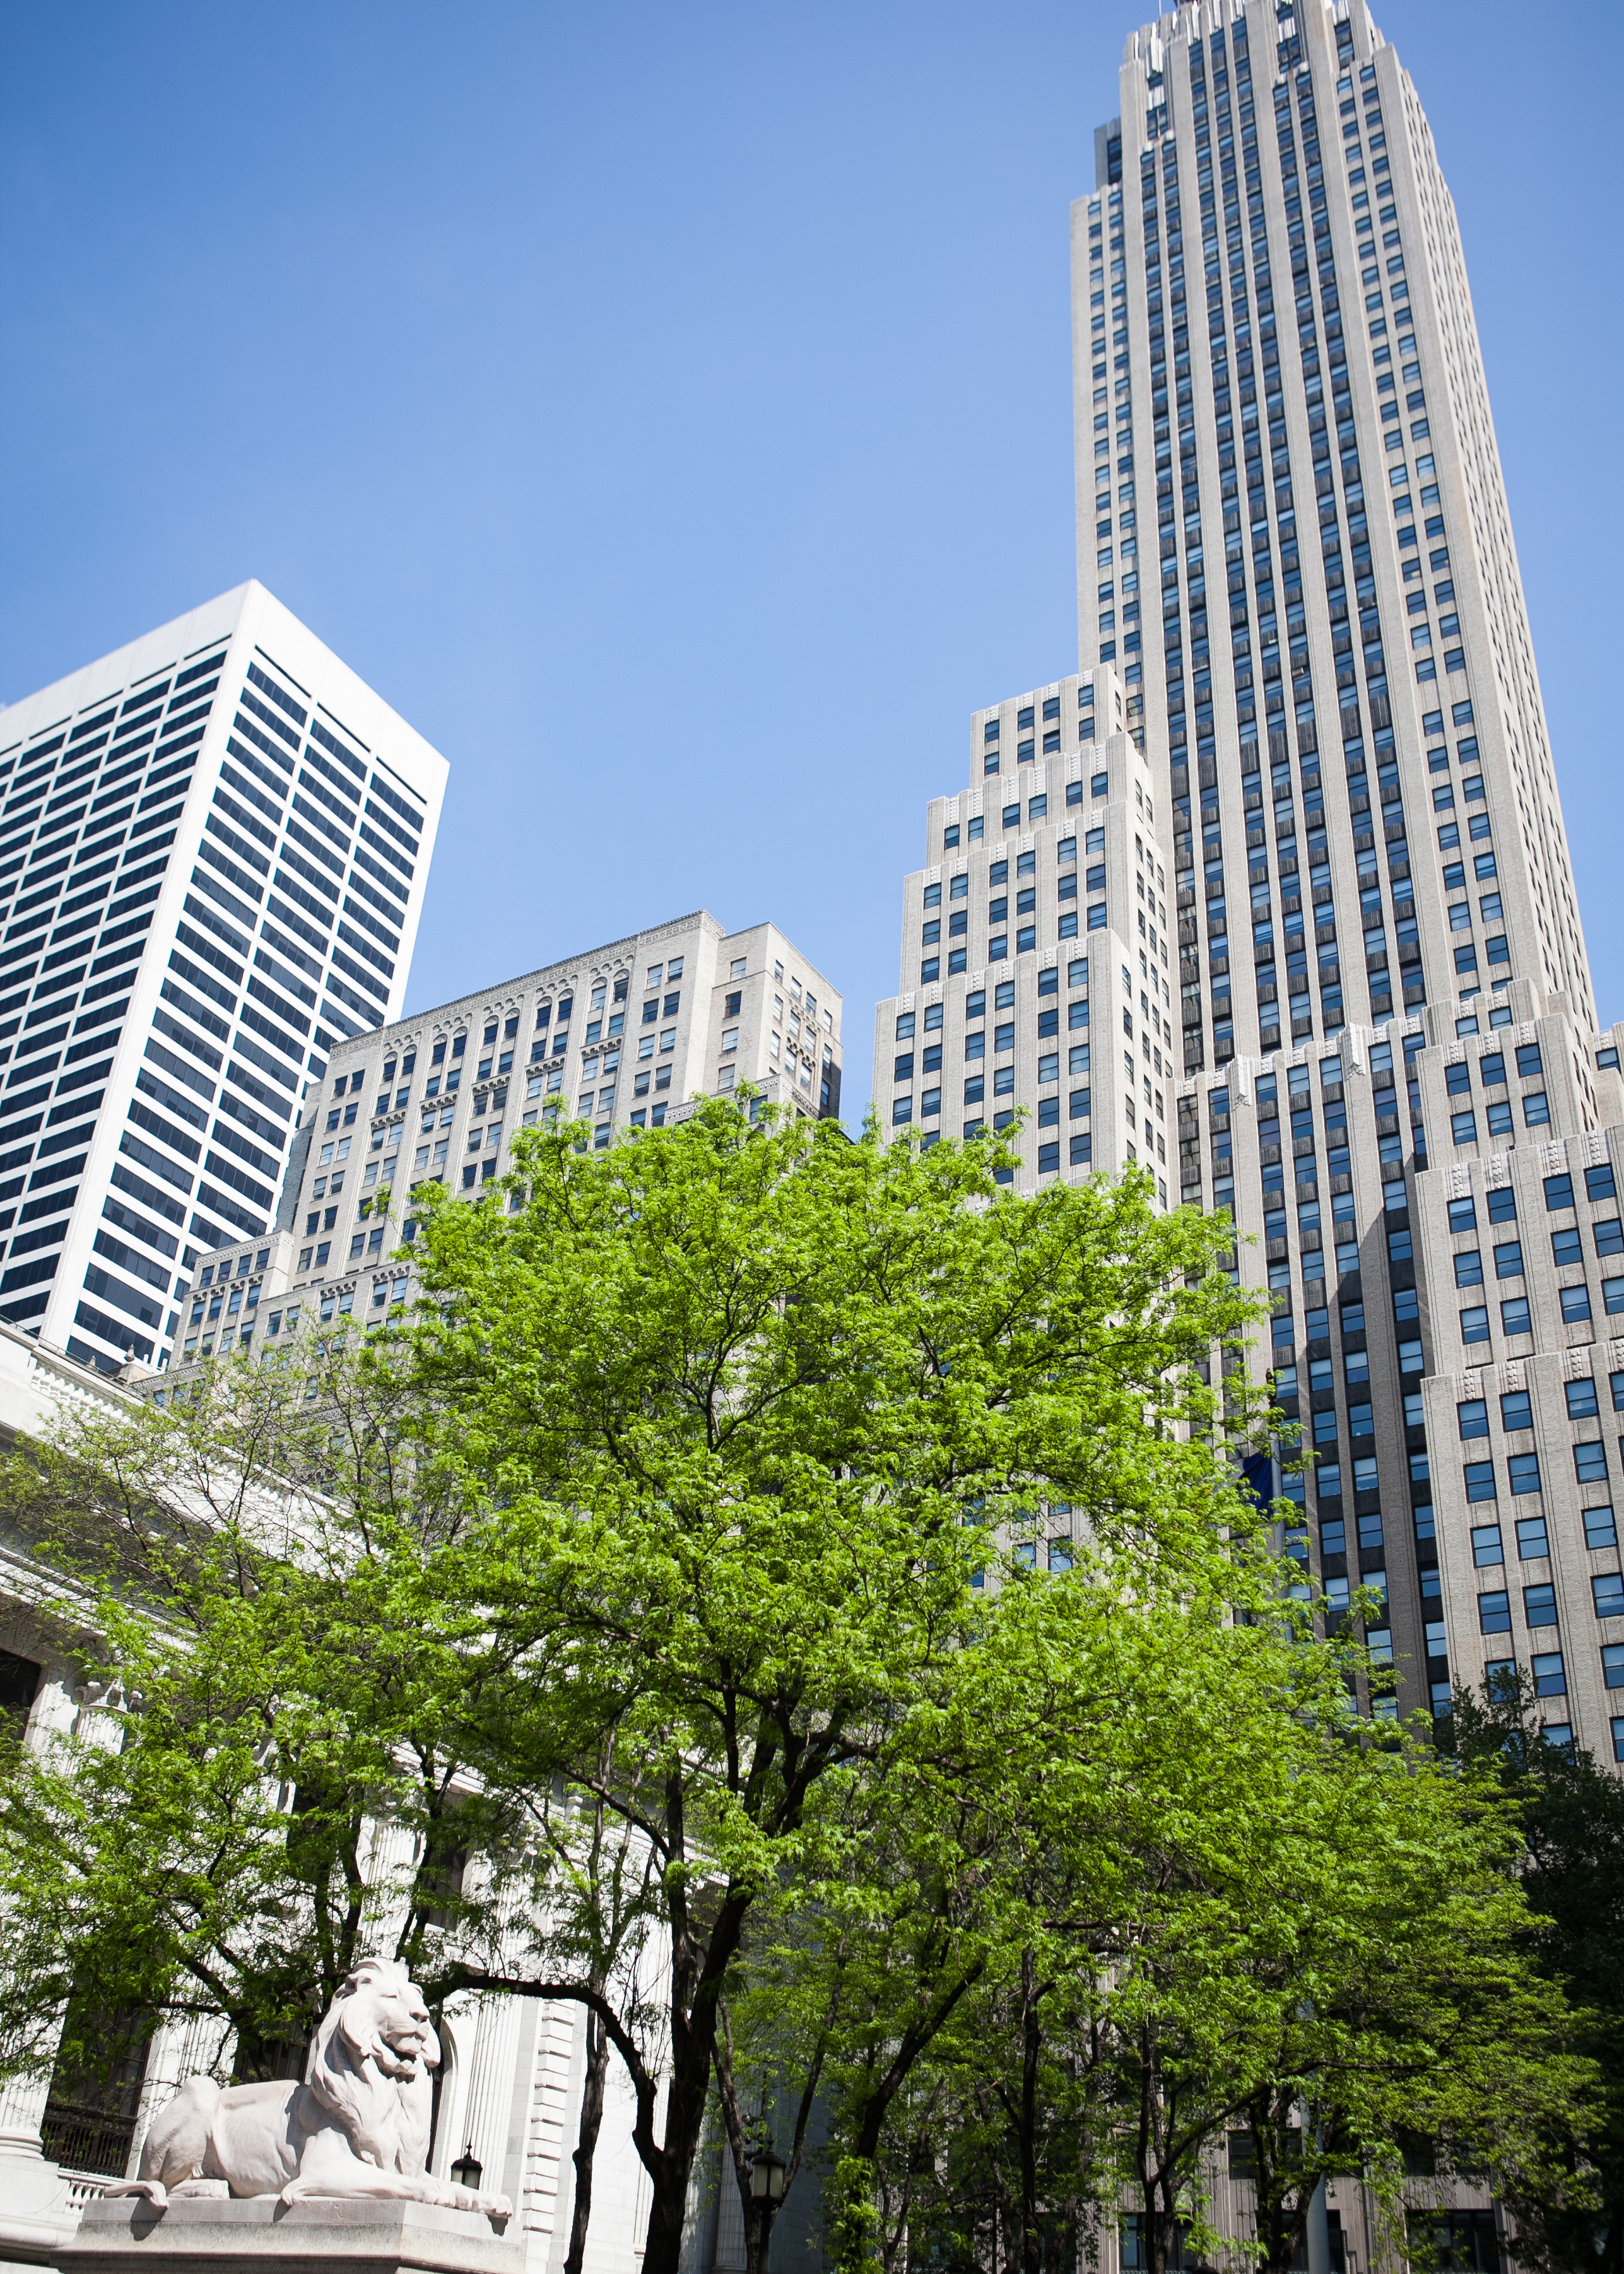
sky, skyscraper, building, daytime, world, green, tower, tower block, natural environment, botany, tree, plant, urban design, vegetation, biome, condominium, residential area, neighbourhood, woody plant, facade, grass, window, real estate, cityscape, landmark, city, commercial building, Tints and shades, metropolitan area, metropolis, mixed use, apartment, downtown, headquarters, symmetry, street, tourism, sidewalk, pedestrian, leisure, road, corporate headquarters, shade, daylighting, suburb, skyline, transport, landscape, plaza